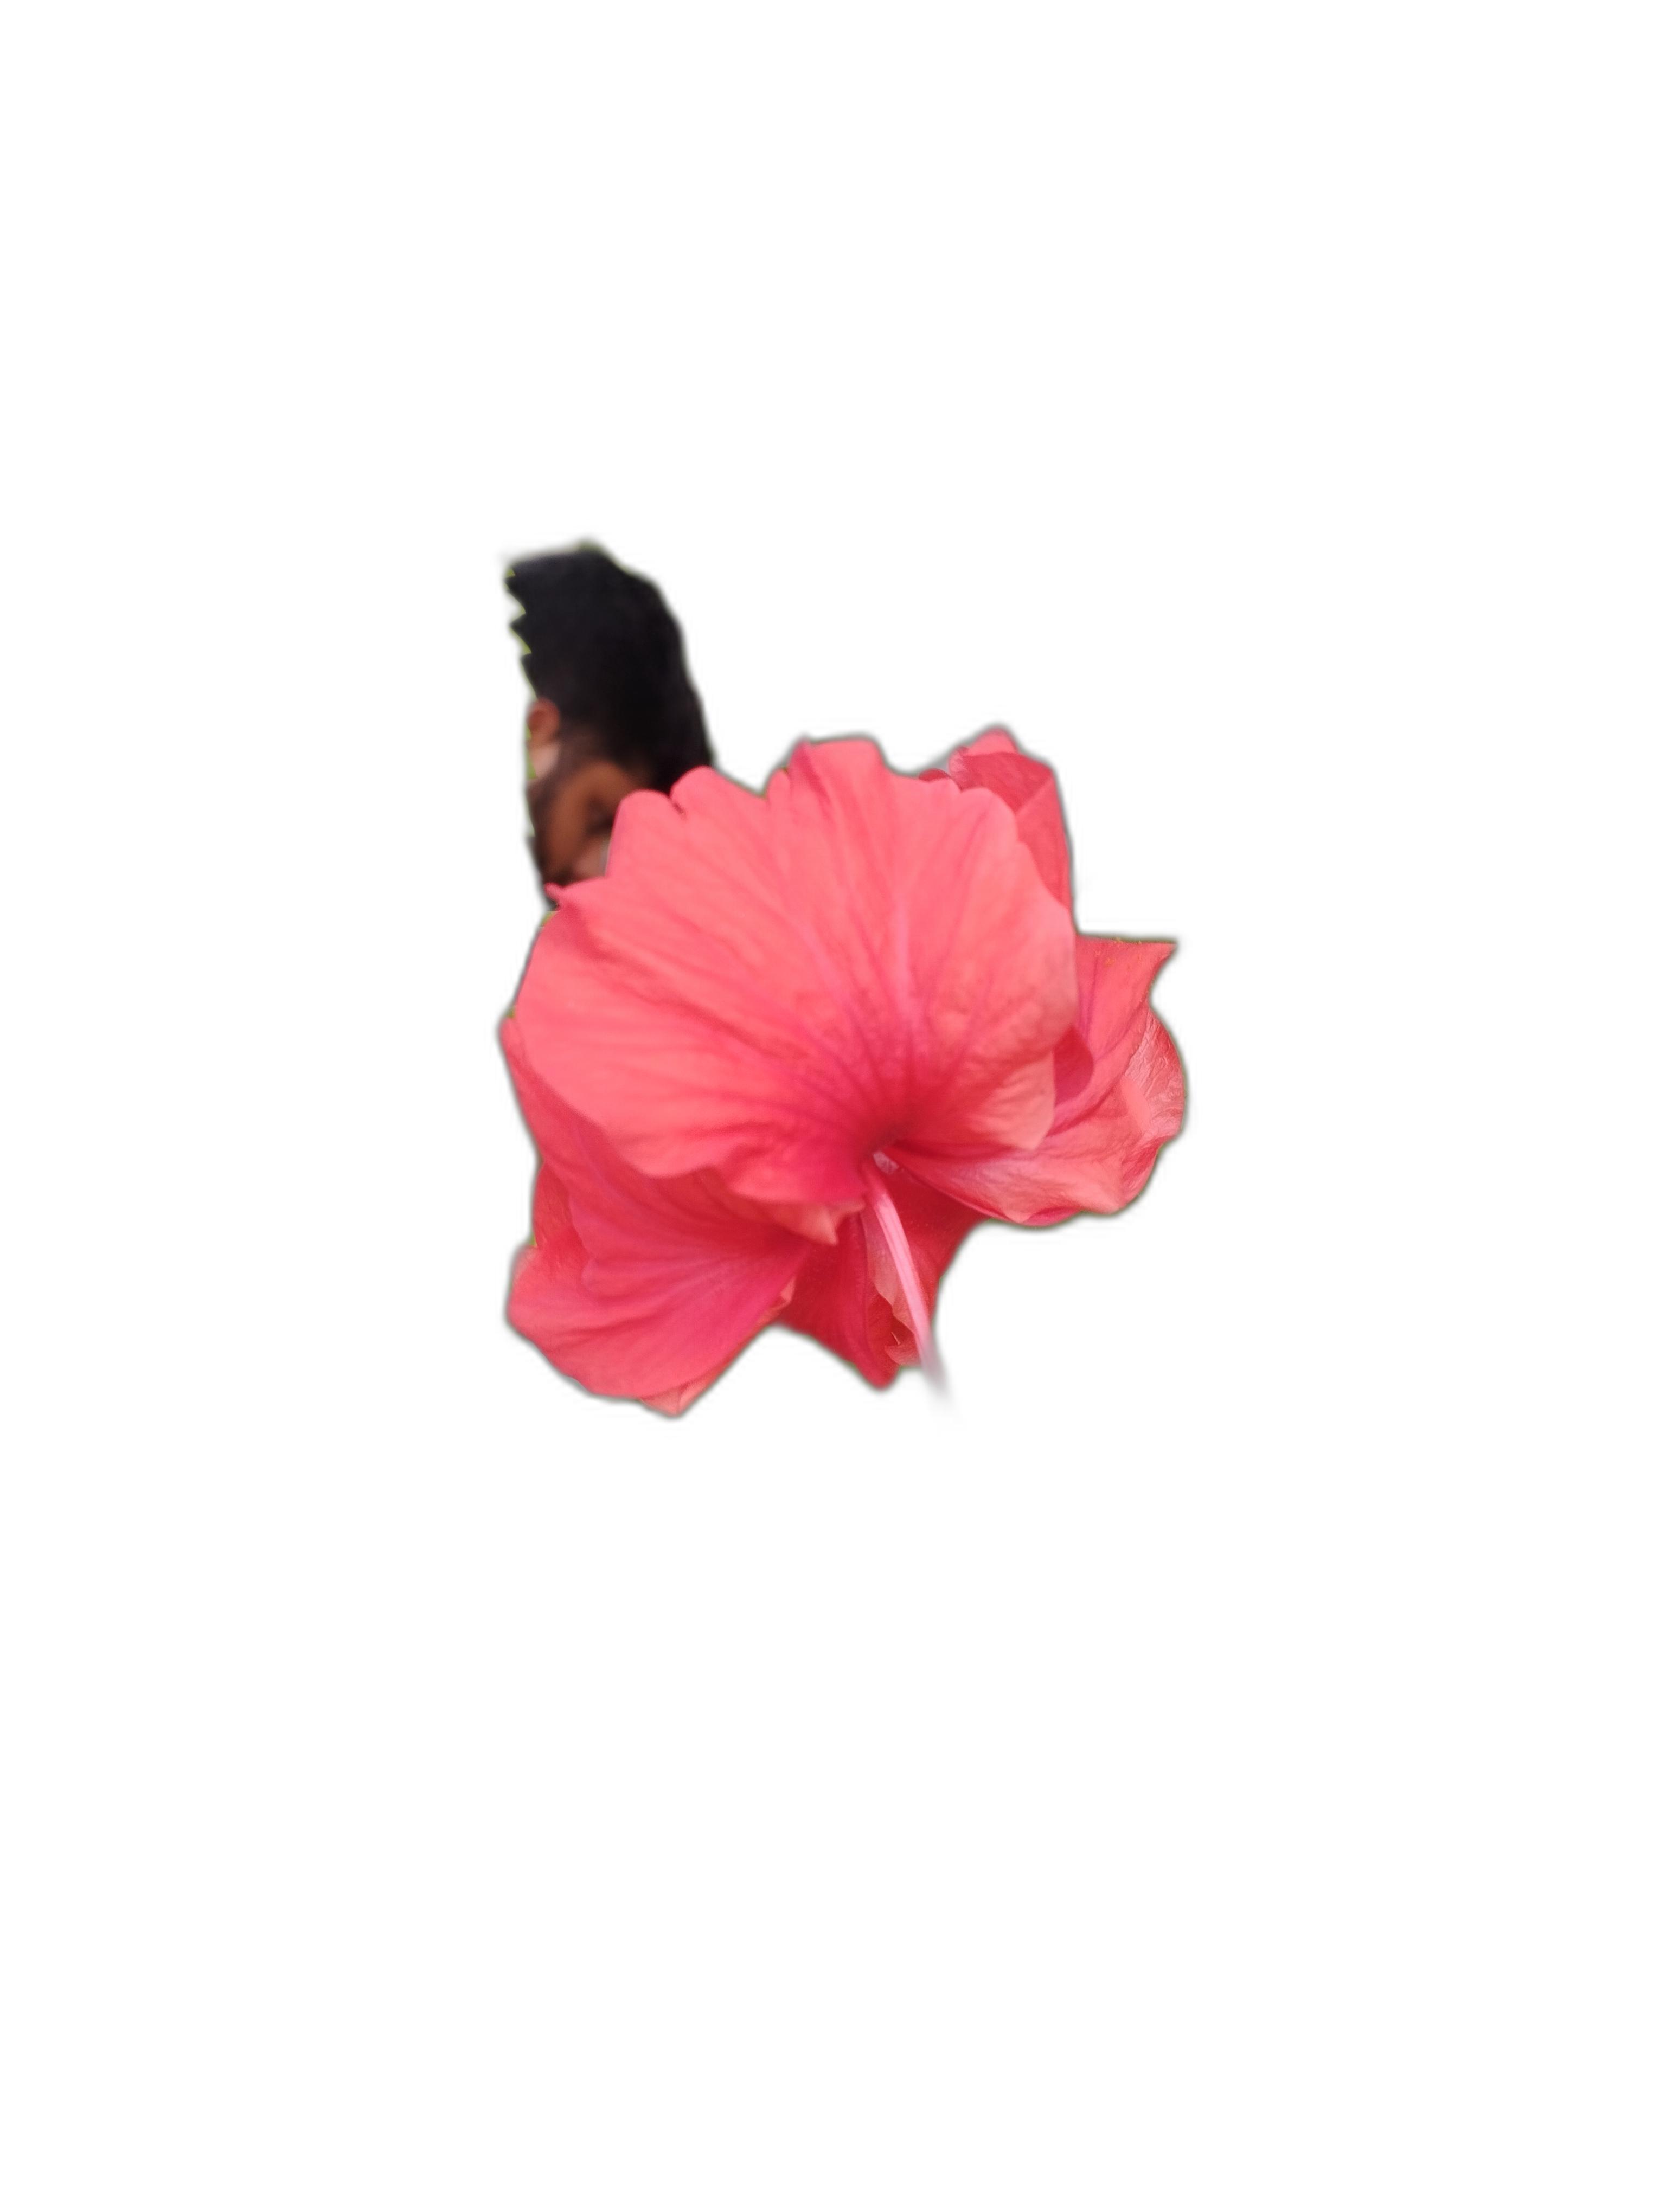
Label: Hibiscus